Object–role modeling

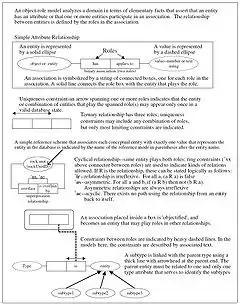
Overview of object–role model notation, Stephen M. Richard (1999).

Object–role models are based on elementary facts, and expressed in diagrams that can be verbalised into natural language. A fact is a proposition such as "John Smith was hired on 5 January 1995" or "Mary Jones was hired on 3 March 2010".